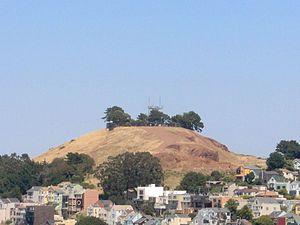
Bernal Heights est un quartier de San Francisco en Californie, appelé familièrement Bernal. Il se trouve au sud du quartier de Mission District et possède un parc au sommet d'une colline. Il est bordé par quatre rues : Cesar Chavez Street au nord, Mission Street à l'ouest et les routes 280 et 101 au sud et à l'est.